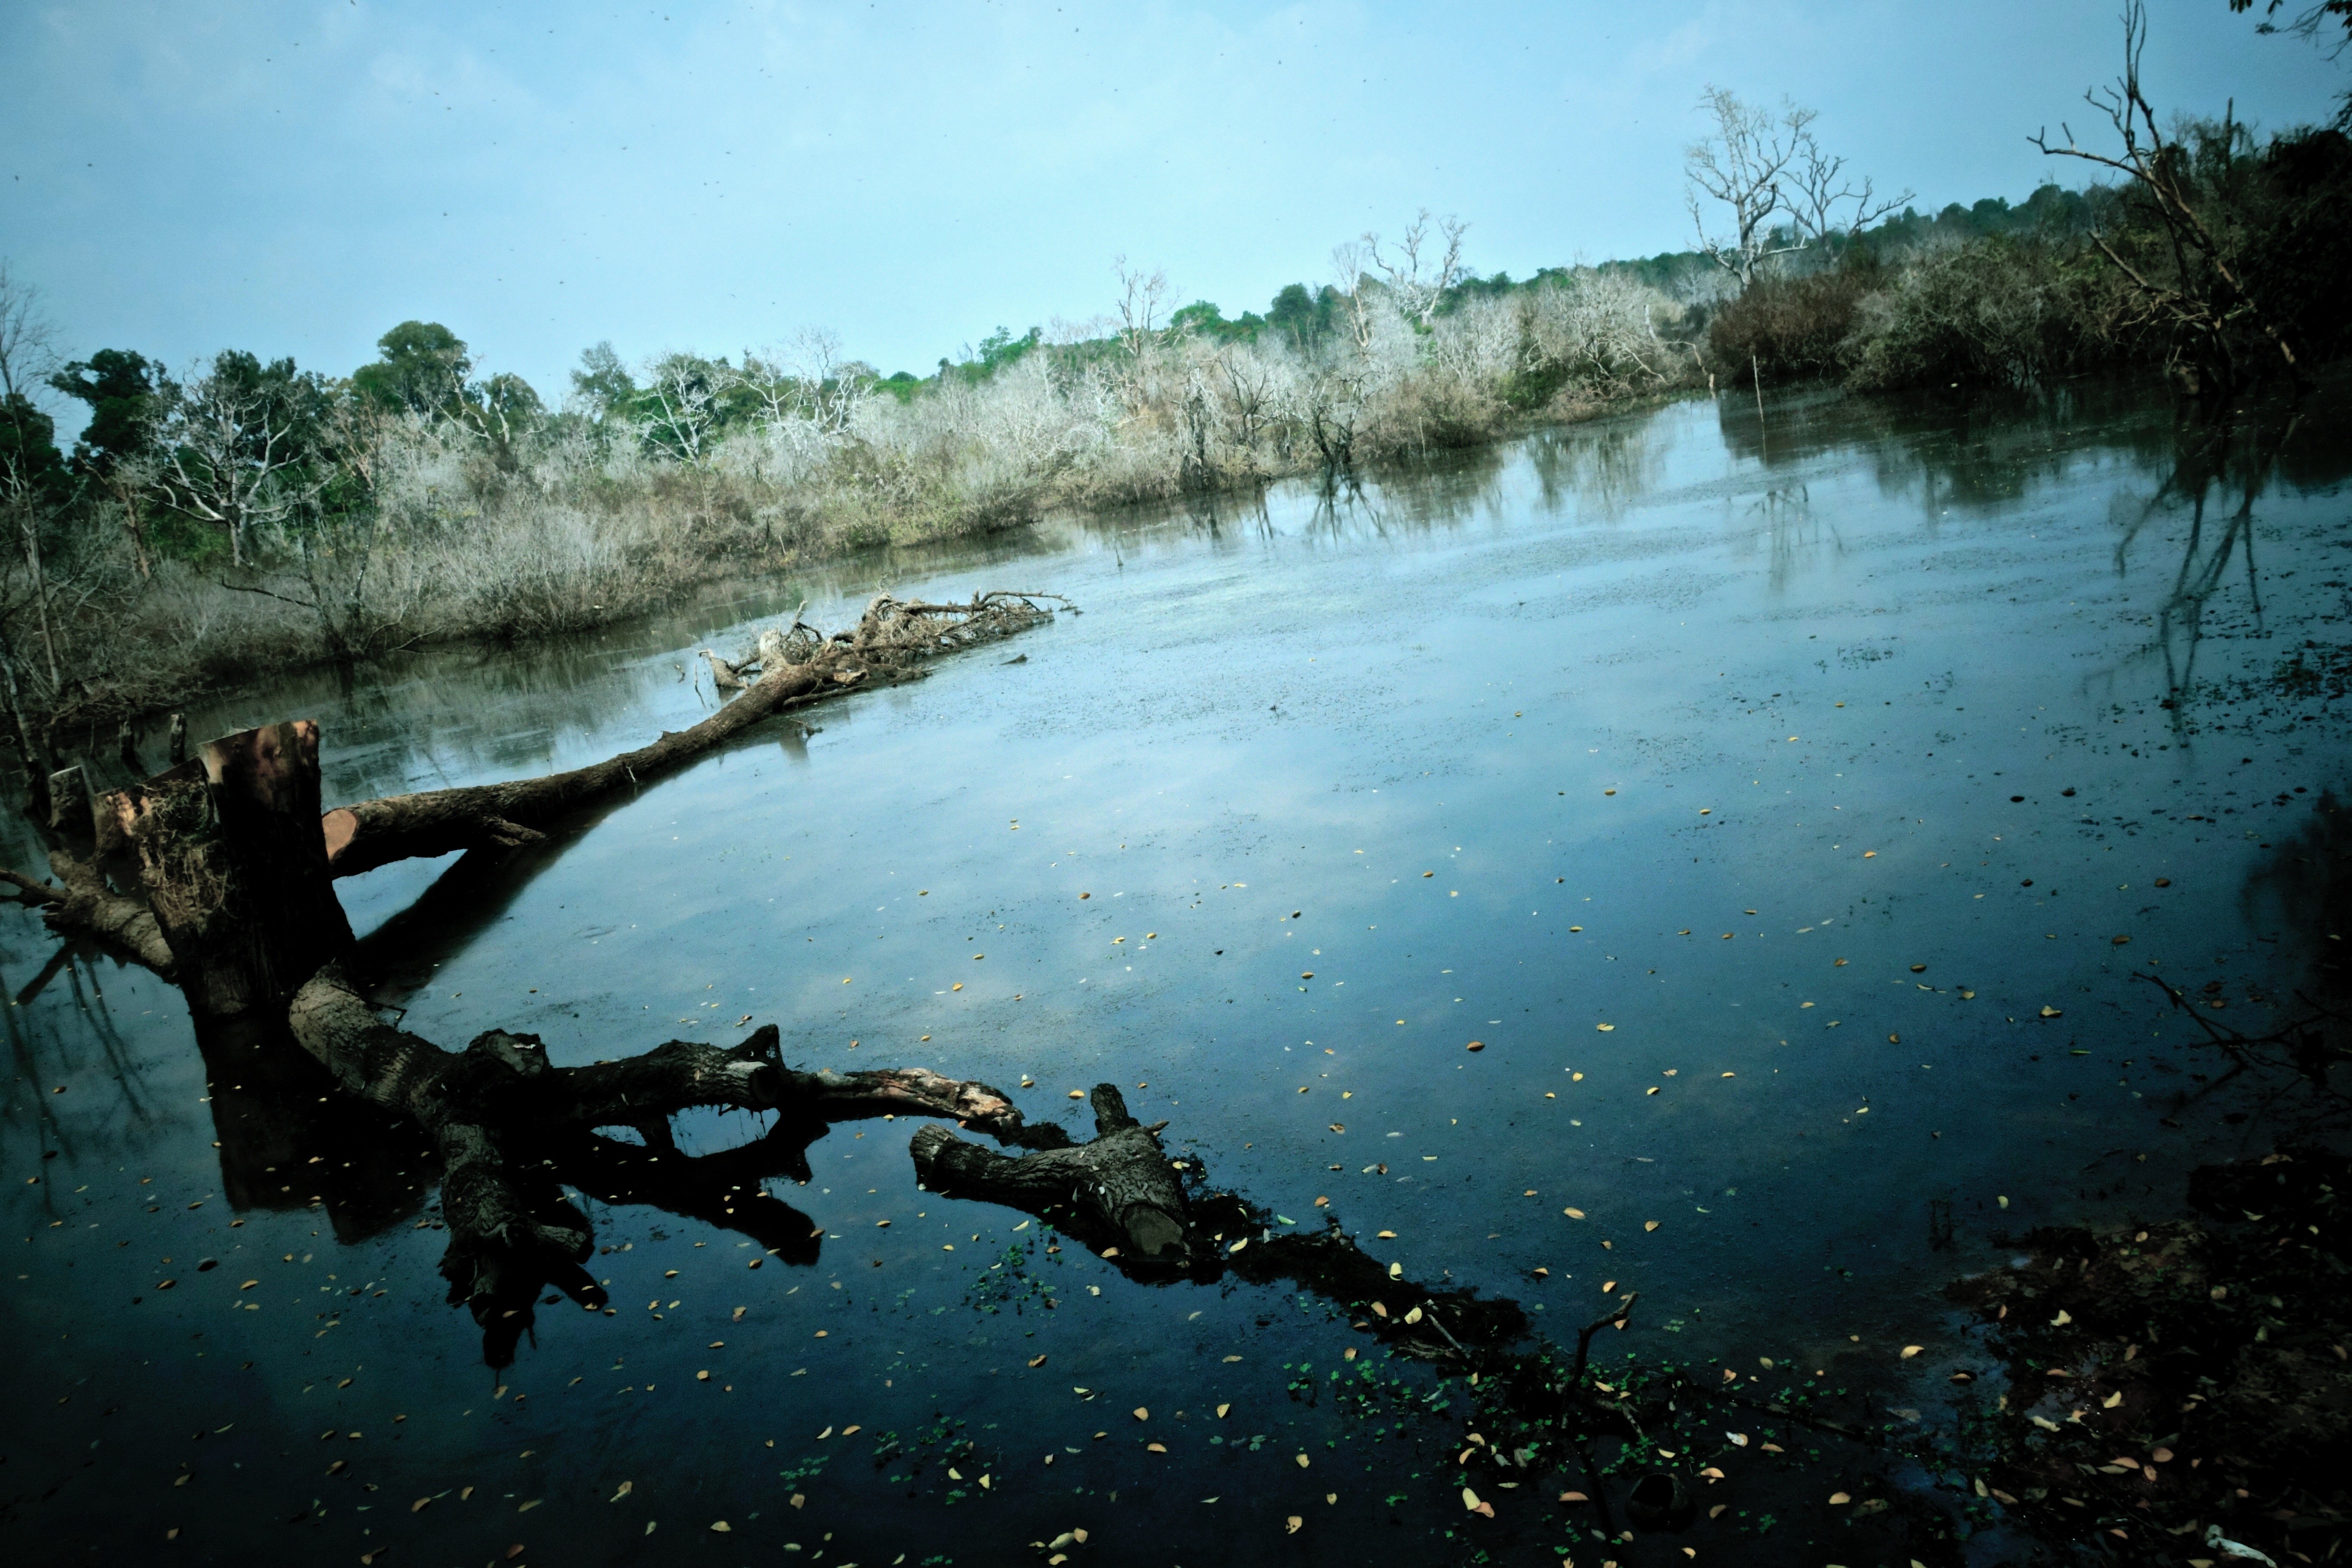
sea, tree, water, nature, sunlight, morning, lake, river, reflection, wetland, atmospheric phenomenon